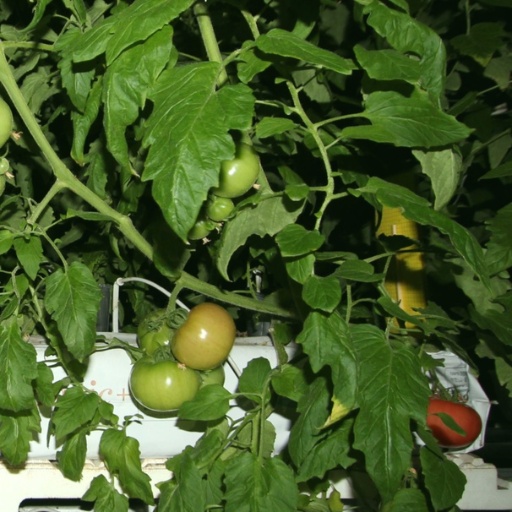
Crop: tomato